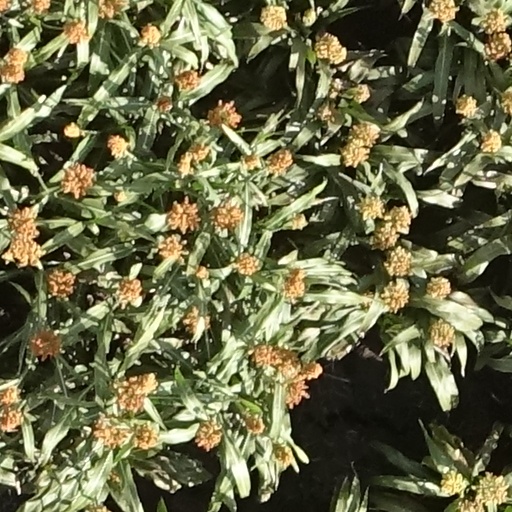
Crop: sorghum